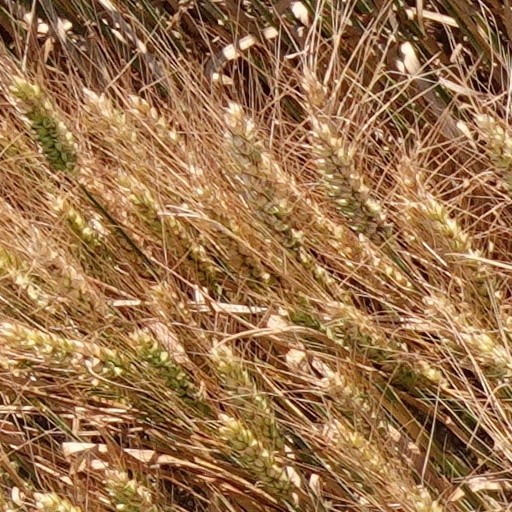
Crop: wheat